Lynde & Harry Bradley Technology and Trade School

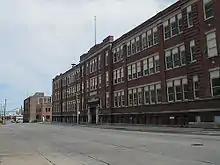
Milwaukee Boys Tech High School

The school was founded in 1906 as "Boys Trade and Technical High School". On July 1, 1907, Tech became part of the Milwaukee public school system. Boys Tech was at one time the largest high school in Wisconsin, with an enrollment of 2900 pupils.